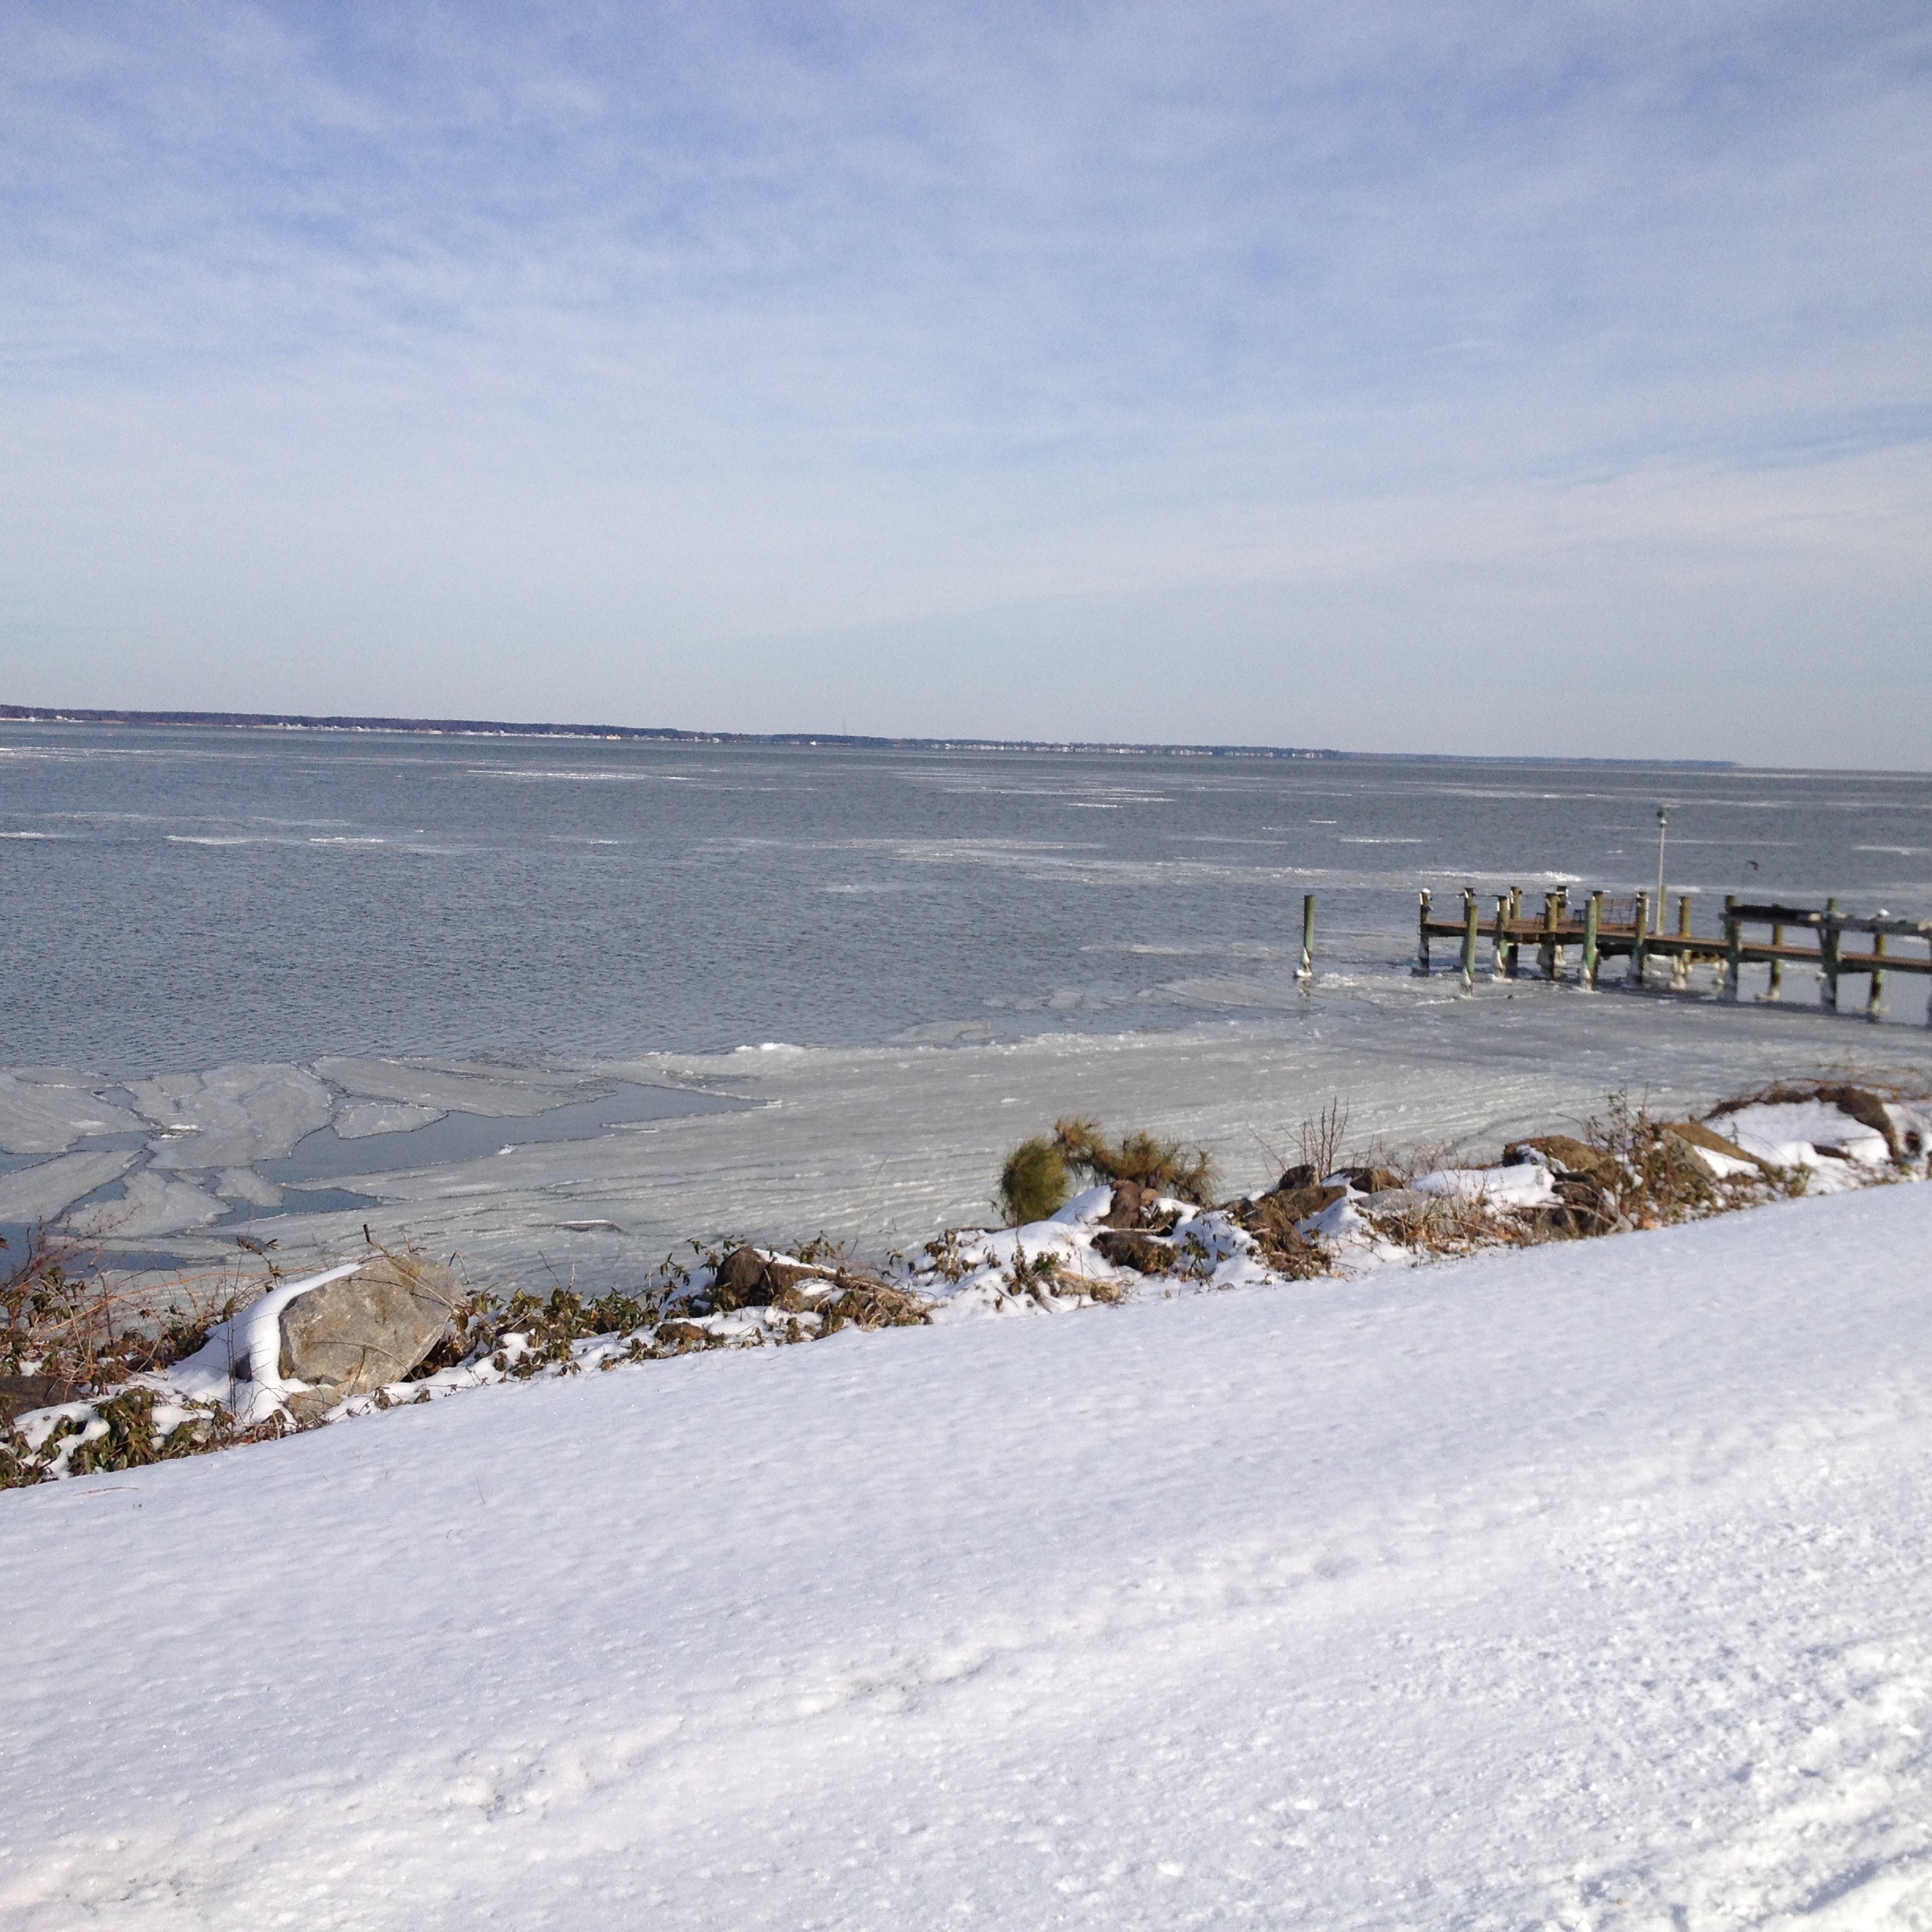
beach, sea, coast, sand, ocean, snow, winter, shore, wave, ice, weather, arctic, season, resort